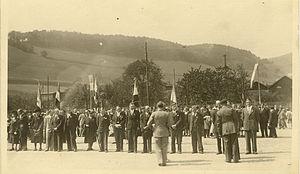
Remise des médailles aux résistants et passeurs de la vallée de Sainte Marie-aux-Mines en 1946 par les autorités militaires
Rombach-le-Franc est une commune française située dans le département du Haut-Rhin, en région Grand Est.